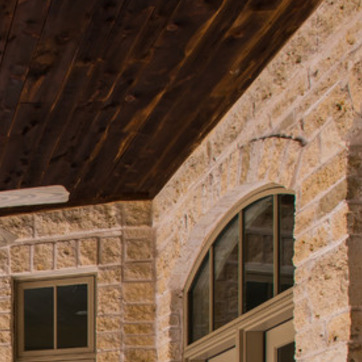
Material: stone